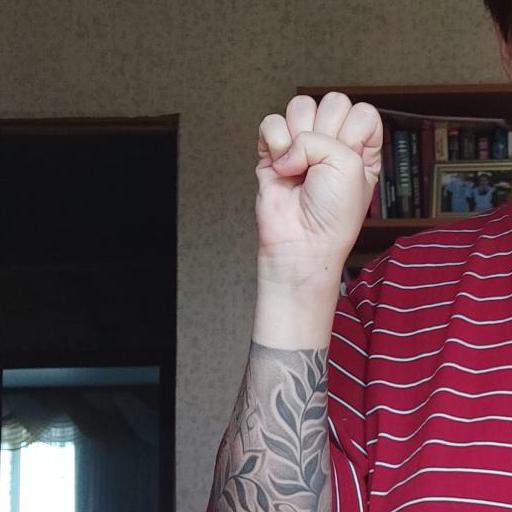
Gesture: fist